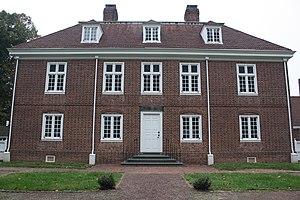
Falls Township est un township, situé dans le comté de Bucks, en Pennsylvanie, aux États-Unis. En 2010, le township comptait une population de 34 300 habitants. Le siège du township est situé à Fairless Hills.